Thomas McKeown (physician)

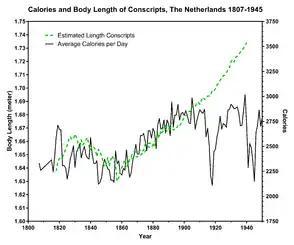

Since McKeown first proposed his thesis, several historians of economics have gathered supportive evidence for the McKeown thesis. Particularly the valuable work on the "technophysio evolution" by Nobel prize laureate economist Robert Fogel and collaborators has contributed to the acceptance of McKeown's thesis. As summarised by Angus Deaton (2013, pp 91–92):